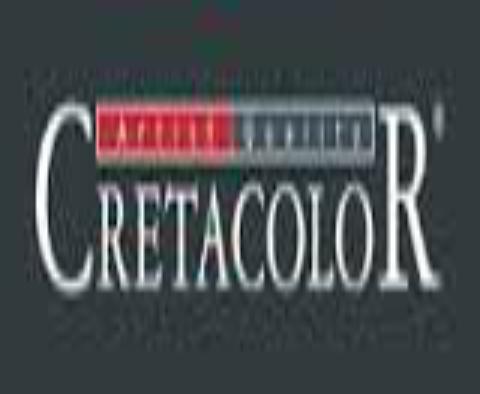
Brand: Cretacolor
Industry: Necessities